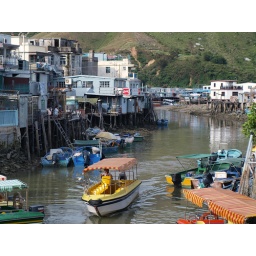
View from the new steel bridge. Tourist boats can bring you around and further to see the Chinese white dolphins.